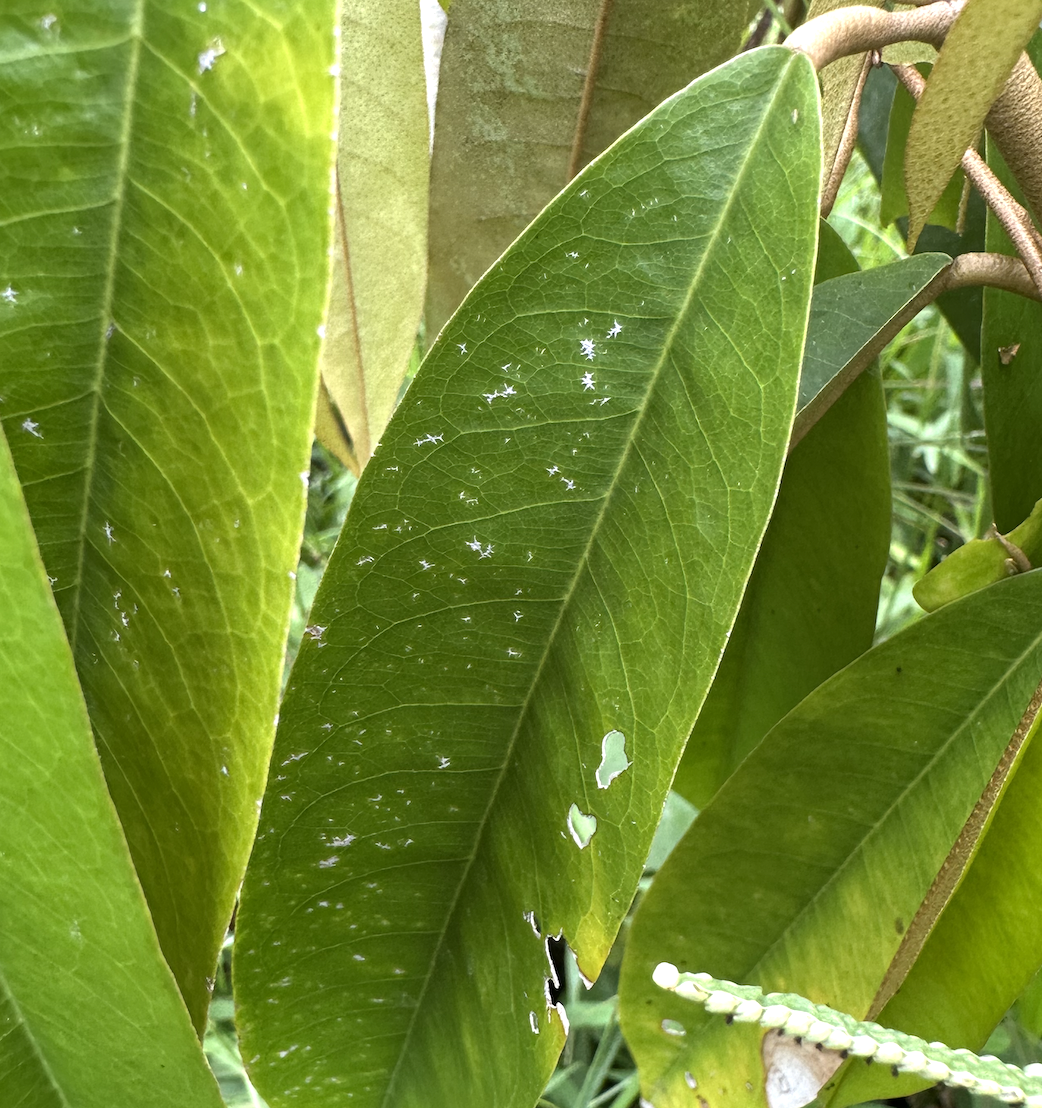
Label: mealybug_infestation